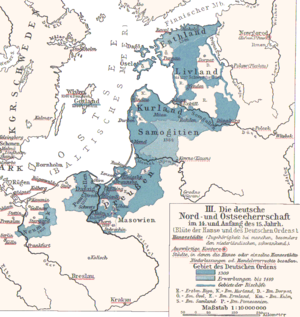
Ordensstat / Den Tyske Orden
Den tyske Ordensstat på højden af sin magt
En ordensstat er en statsdannelse, hvis suverænitet udøves af en ridderorden med stormesteren som statsoverhoved. Der har i Europas historie eksisteret tre ordensstater, Den Tyske Ordens stat i Baltikum og Johanniterordenens statsdannelser, dels på Rhodos og dels på Malta. Den sidstnævnte ridderorden opererer endnu på flere måder som en stat uden territorium.